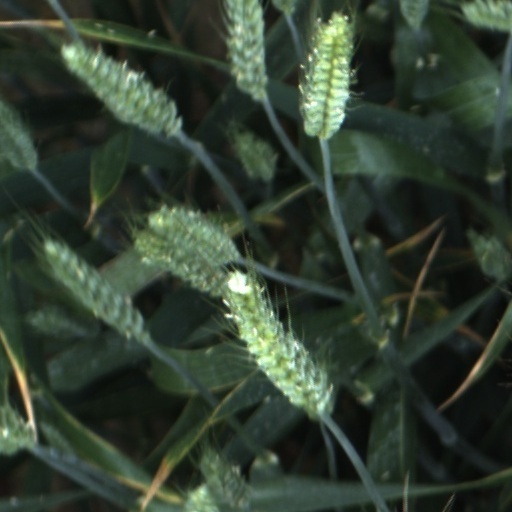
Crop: wheat